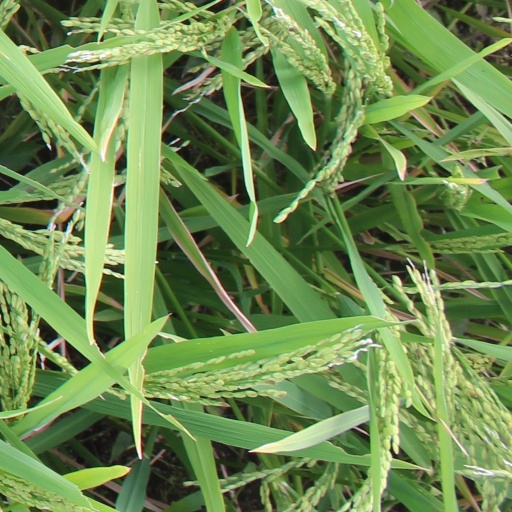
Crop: rice